Hard Kill

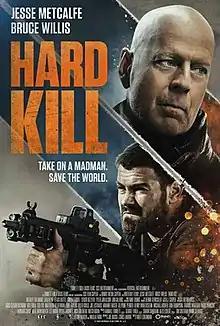
Promotional release poster

Hard Kill is a 2020 American action thriller film directed by Matt Eskandari, starring Jesse Metcalfe, Bruce Willis, Natalie Eva Marie, Lala Kent, Texas Battle, Swen Temmel, Sergio Rizzulto, Tyler Jon Olson, and Jon Galanis. The film follows a CEO who hires a group of mercenaries to retrieve both a piece of technology and his kidnapped daughter. It was released on August 21, 2020, by Vertical Entertainment, and was critically panned.